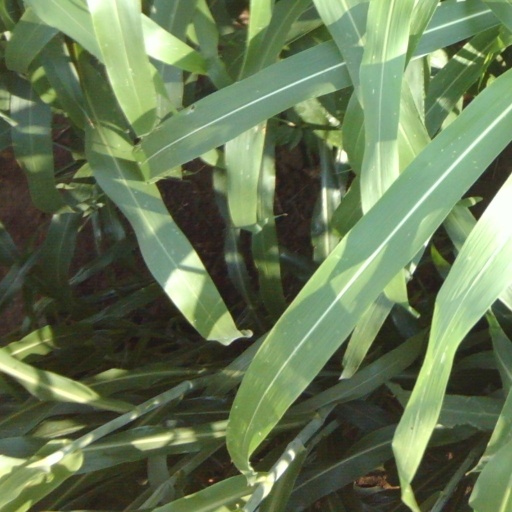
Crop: sorghum